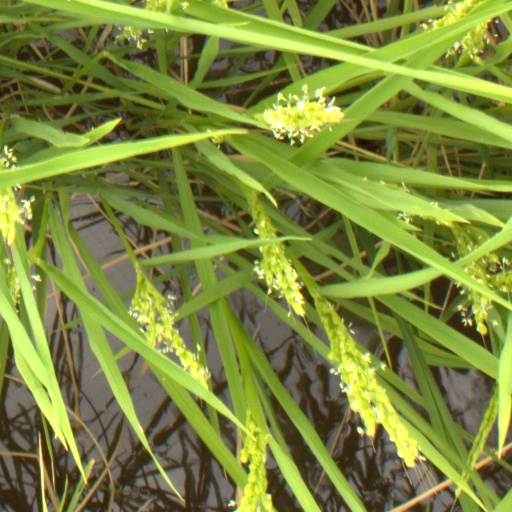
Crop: rice